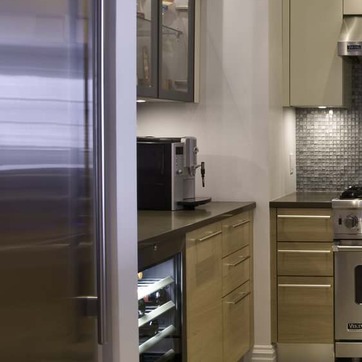
Material: metal